TNA Genesis (2011)

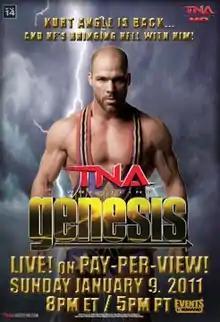
Promotional poster featuring Kurt Angle

The 2011 Genesis was a professional wrestling pay-per-view (PPV) event